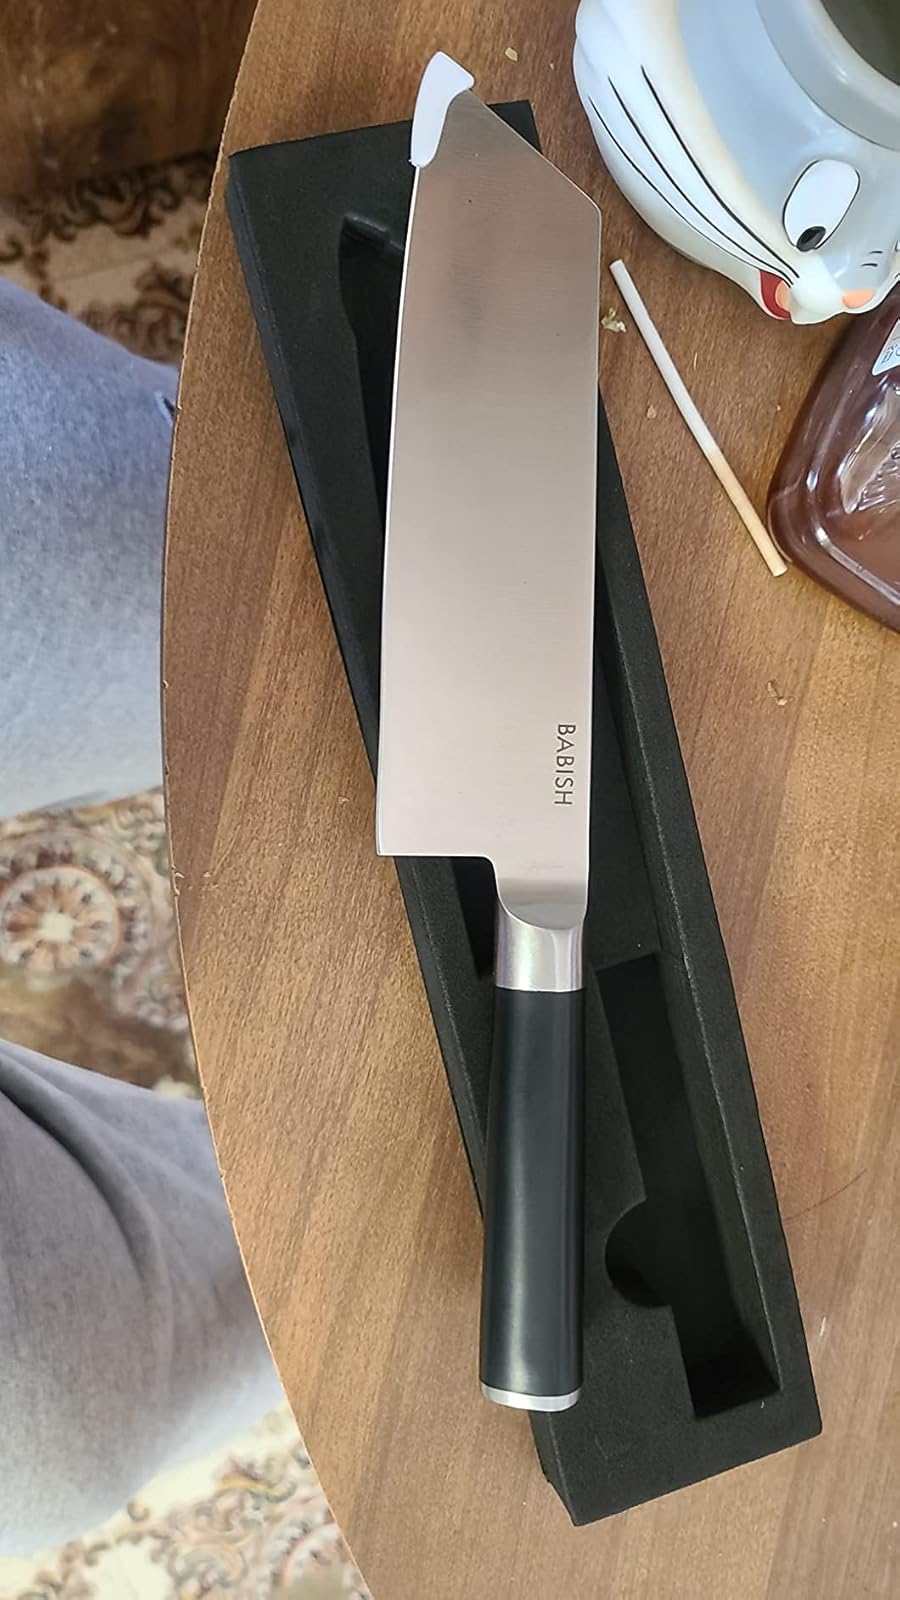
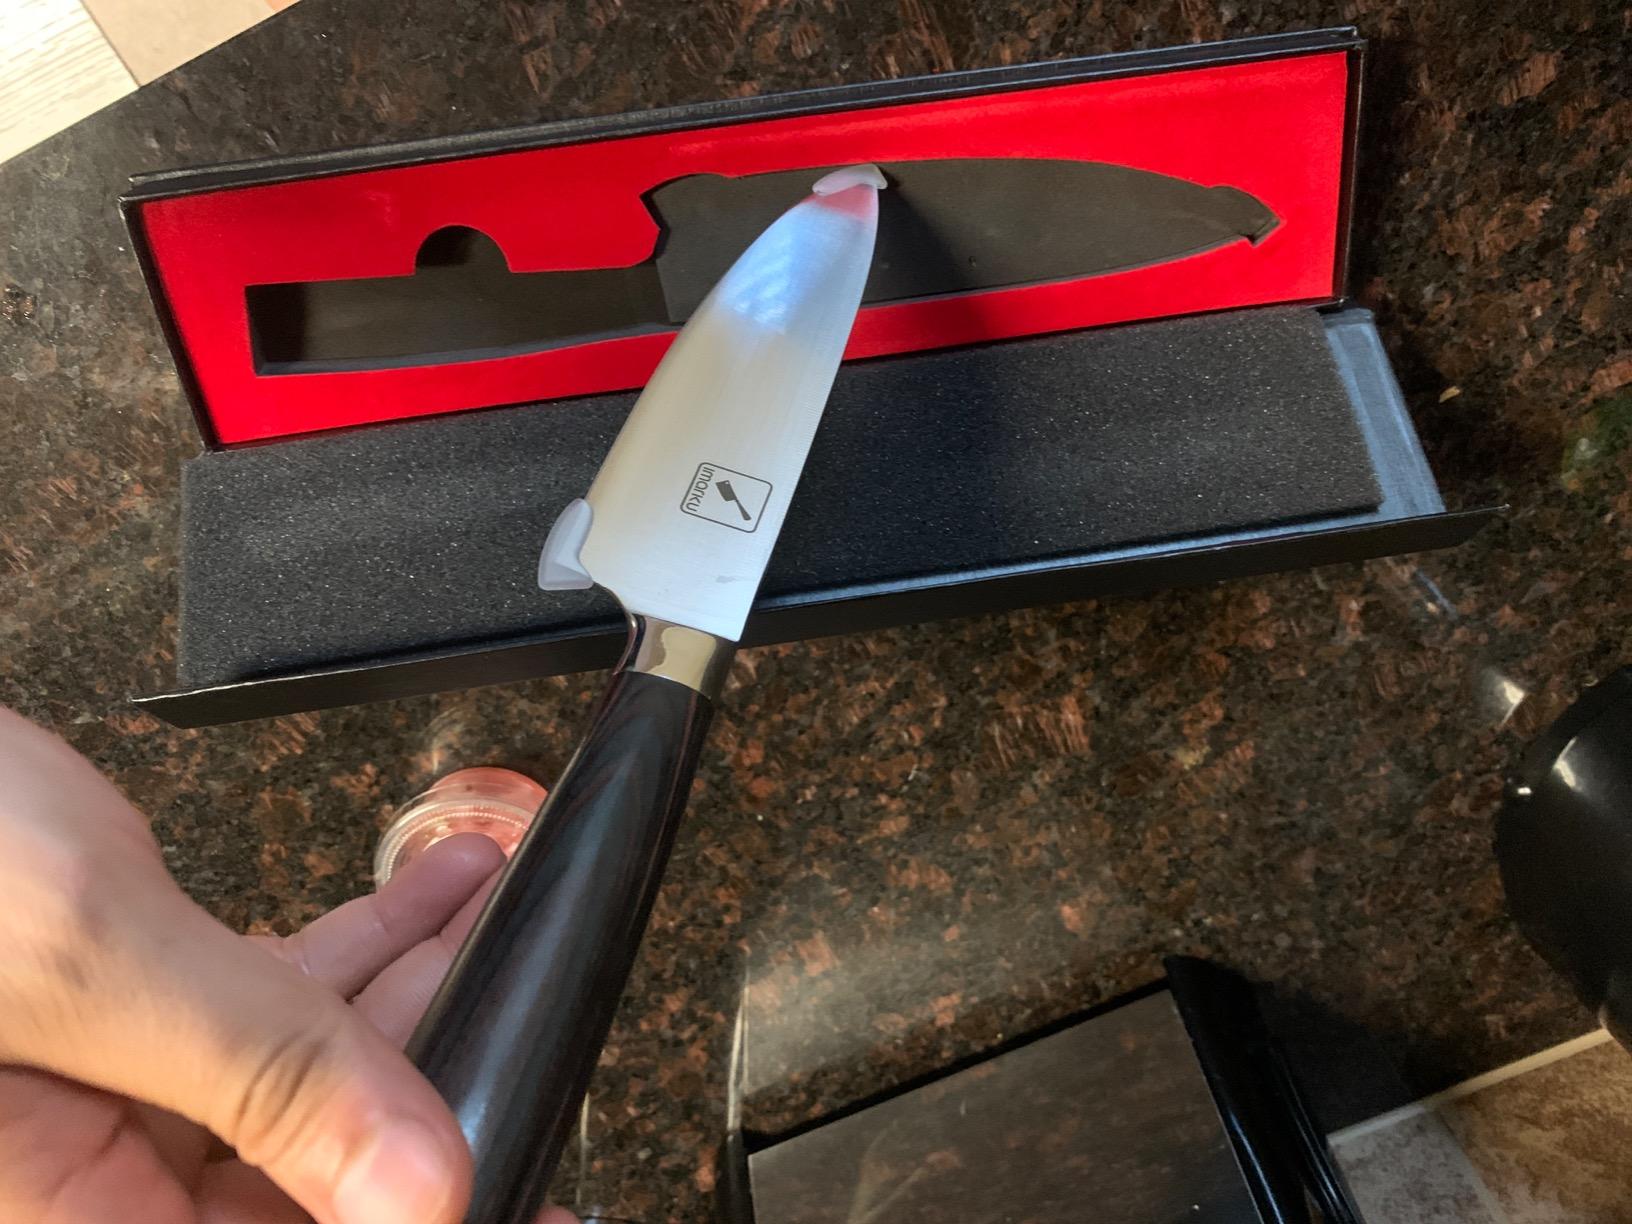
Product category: items_knife
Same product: no